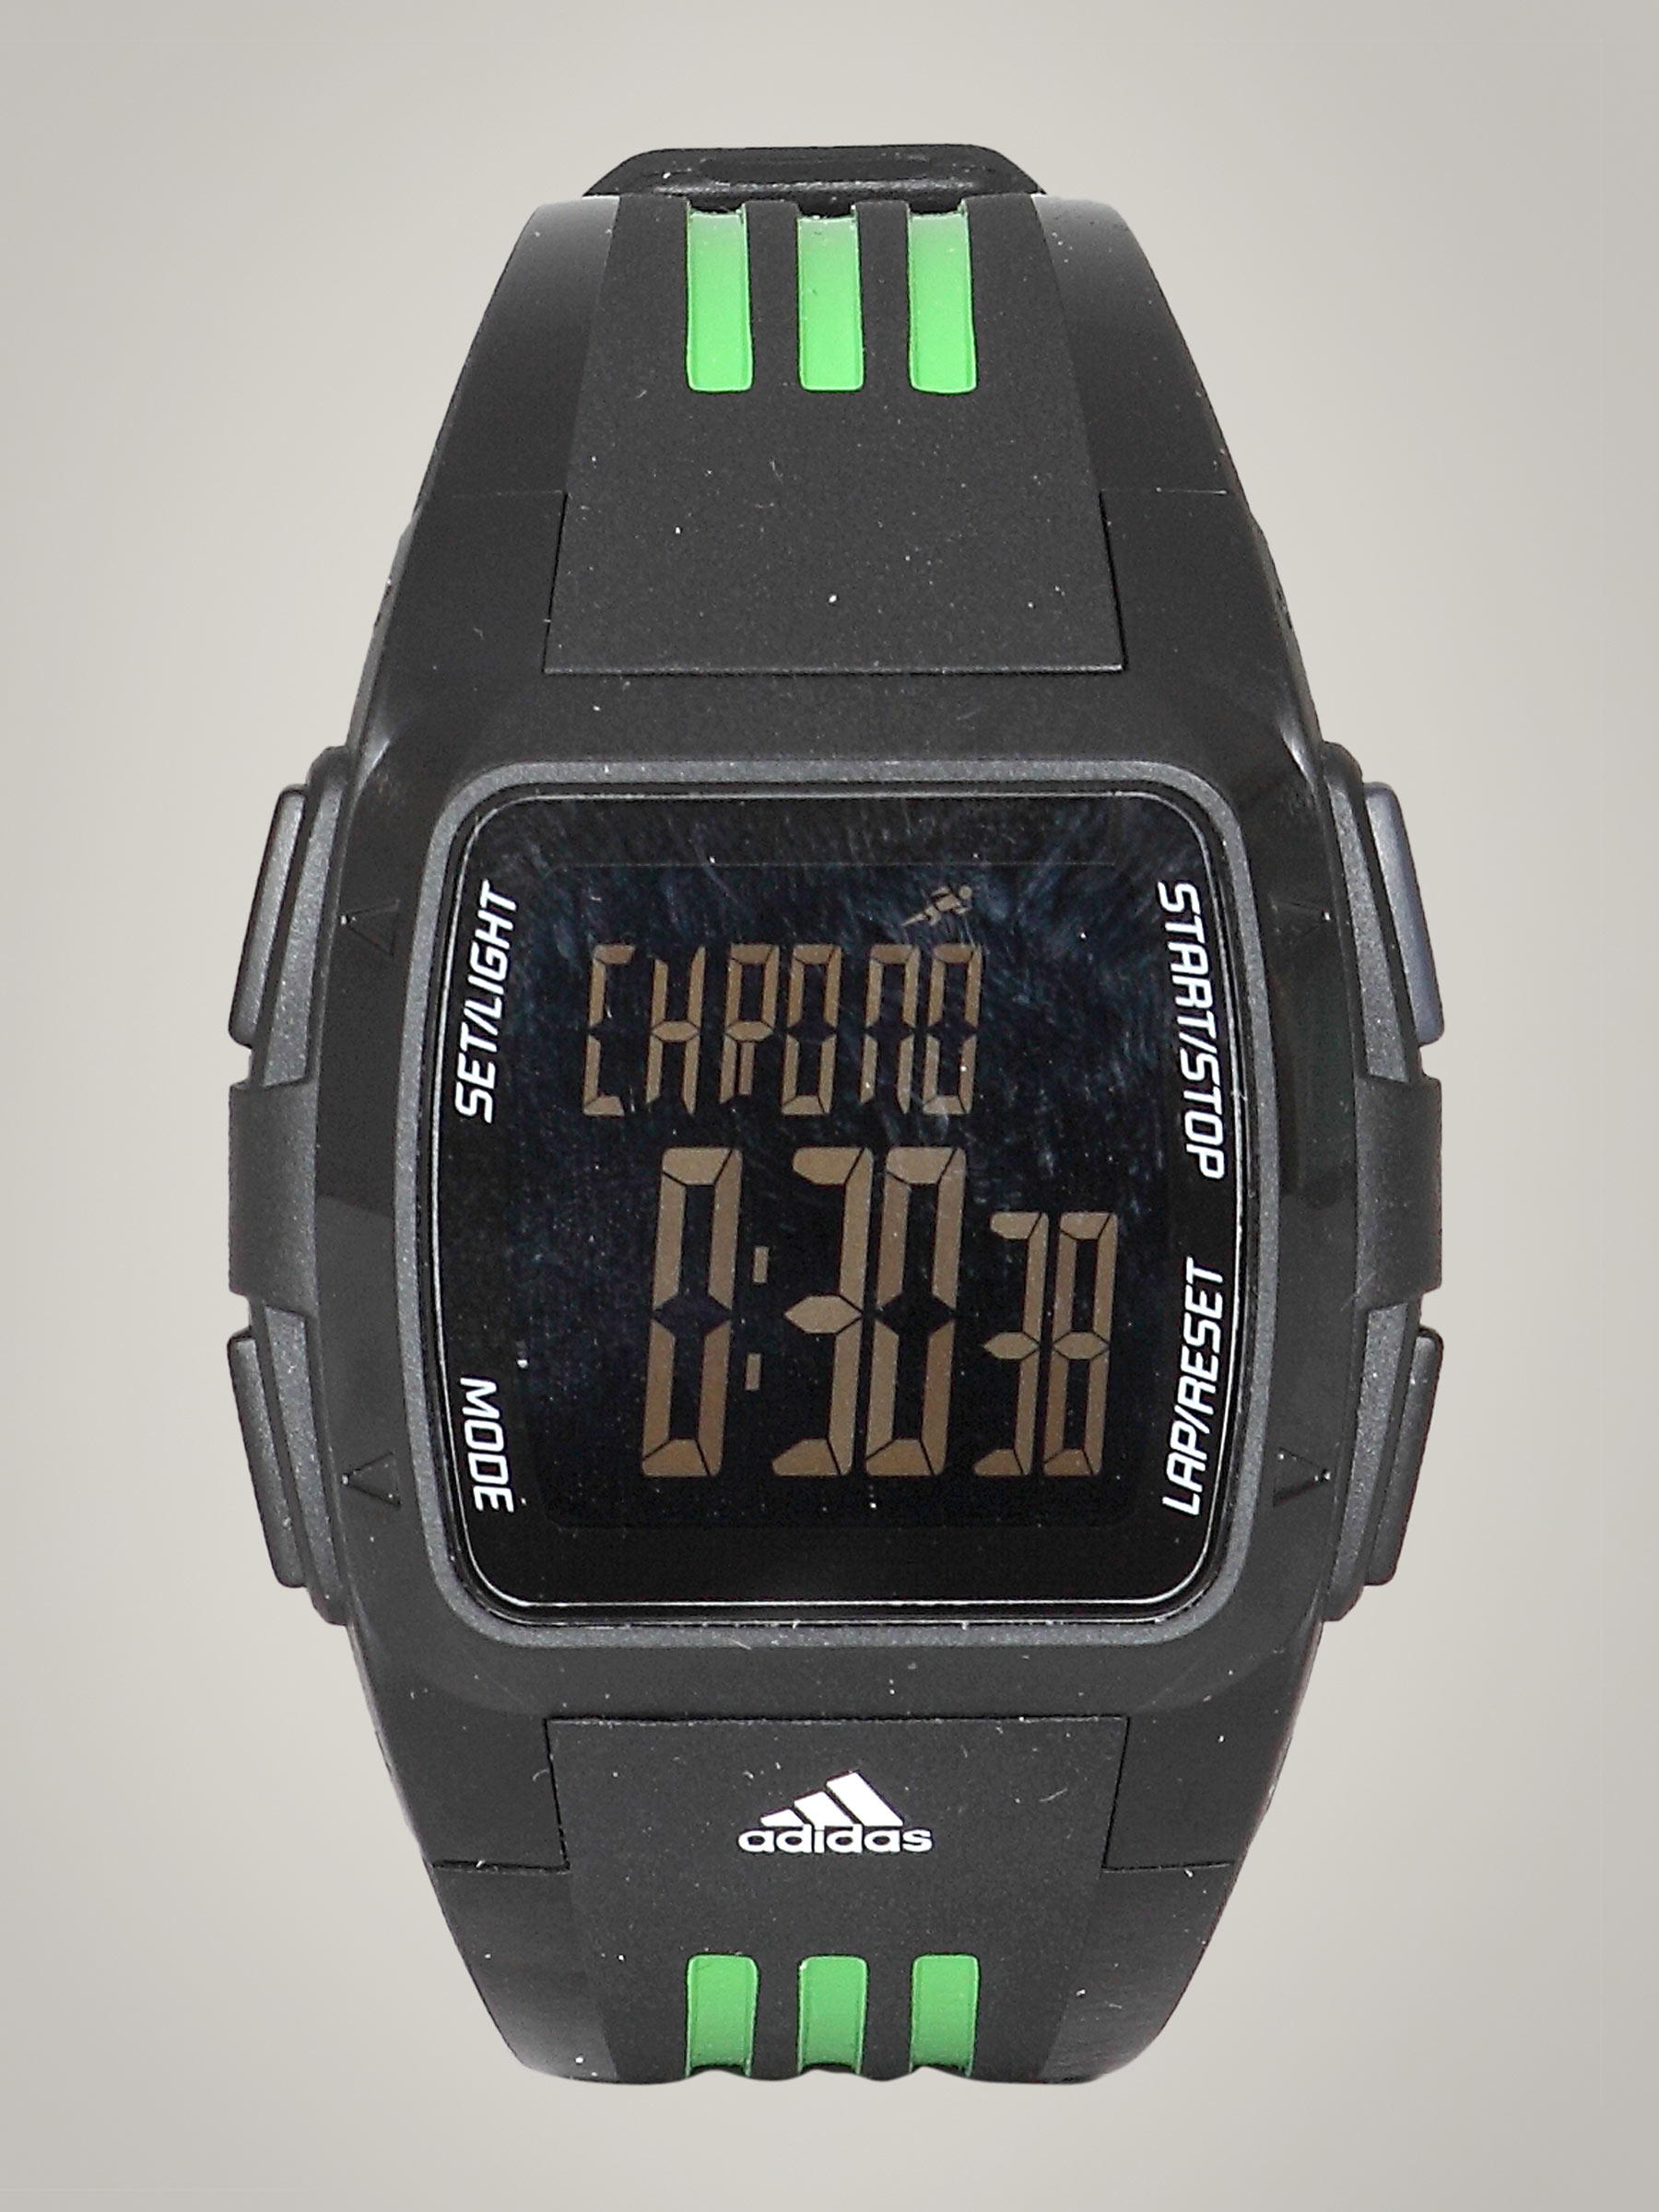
ADIDAS Unisex Duramo Black Watch
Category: Accessories / Watches / Watches
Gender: Unisex
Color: Black
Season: Winter 2016
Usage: Sports